Sister (2018 film)

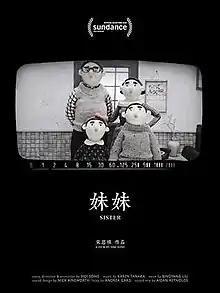

Sister is a 2018 stop motion animated film directed by Siqi Song during her studies at CalArts Experimental Animation Program as her graduation film.